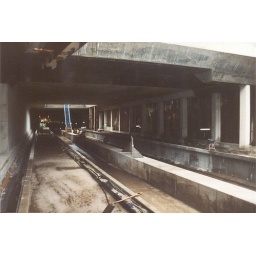
Rondleiding door een deel van de in aanbouw zijnde tunnel in Best: de huidige perrons 1 (links) en 2 (rechts)